Jennifer Cross

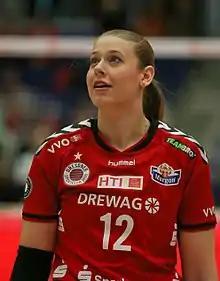

Jennifer Cross (born 4 July 1992) is a Canadian volleyball player. She is currently a captain on the Canadian national volleyball team. She has also previously played professional volleyball across Europe. She was a 2 time All-American at the University of Michigan, graduating with a degree in Biomechanics (2010-2014). She also competed in the 2017 FIVB Volleyball World Grand Prix.